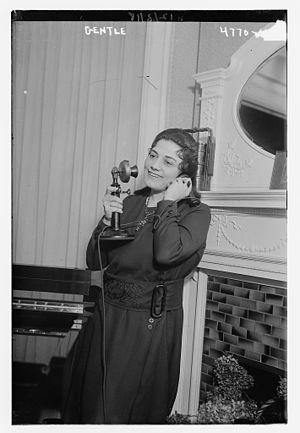
Alice Gentle, née le 30 juin 1885 et morte le 28 février 1958 à Oakland en Californie, est une mezzo-soprano lyrique américaine et actrice dans trois films.